New Providence Building Association Stores

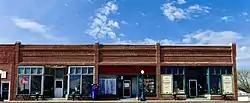

The New Providence Building Association Stores is a historic building located in New Providence, Iowa, United States. Numerous businesses in the town that were located in wooden structures in the central business district were destroyed by a fire on December 30, 1910. As a result, the citizens of the town banded together and formed the New Providence Building Association. It was established to buy land and construct buildings in which businesses would lease space. Such a community based effort was necessary because New Providence, which had been by-passed by the Chicago and North Western Railroad, needed economic stability to stay viable. This single-story, three storefront, brick building was built by the association. Its brickwork and large display windows are characteristic of commercial buildings from the late 19th and early 20th centuries. The building was listed together on the National Register of Historic Places in 2016.